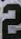
Number: 2